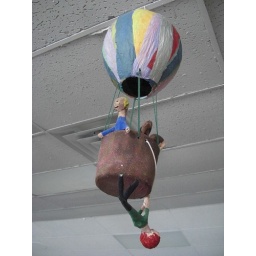
The guy in blue is enjoying the view while the guy in green is shitting his pants.